Taourga

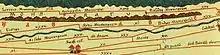
Detail of the Tabula Peutingeriana showing "Tigisi"

During antiquity and the early Middle Ages, Tigisis was located near present-day Taourga. It was ruled by the Romans, Vandals, and Byzantines before falling into obscurity during the Muslim conquest of the area.